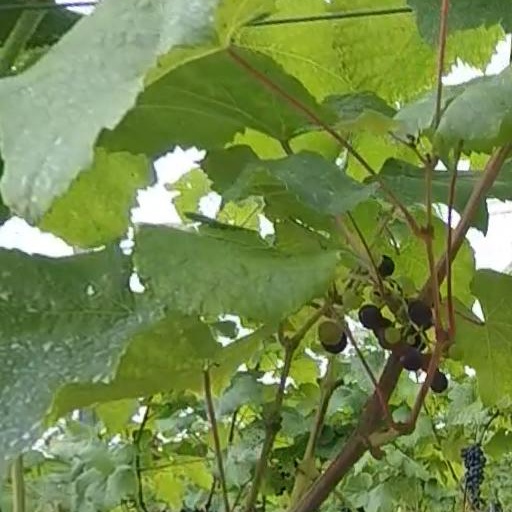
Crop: grape